Arado Ar 95

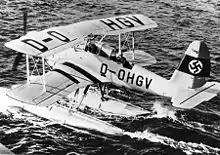
Arado Ar 95

The Ar 95 was not ordered by the German armed forces, and so was offered for export in two versions, the Ar 95W floatplane and Ar 95L landplane, the latter featuring a fixed, spatted undercarriage. During late 1938, an Ar 95 was lost in a fatal accident, killing test pilot Graf Resseguier, while attempting to perform a snap roll in spite of restrictions during a demonstration flight to visiting officials from Chile. Nevertheless, six Ar 95Ls were ordered by the Chilean Air Force, they were delivered prior to the start of the Second World War. Turkey also placed an order for Ar 95Ws, however, none were delivered as these aircraft were instead taken over by Germany at the outbreak of the conflict.